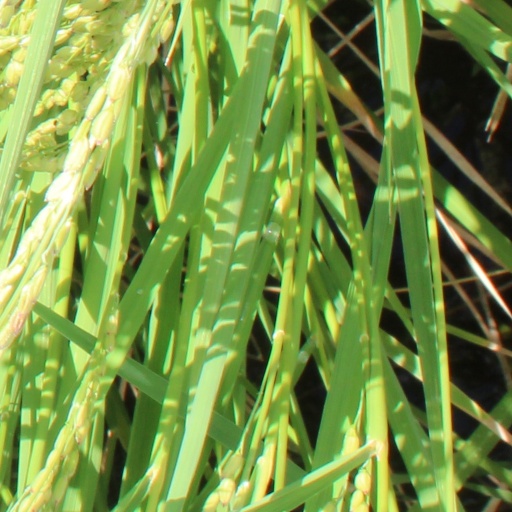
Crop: rice